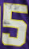
Number: 5